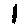
Label: 1